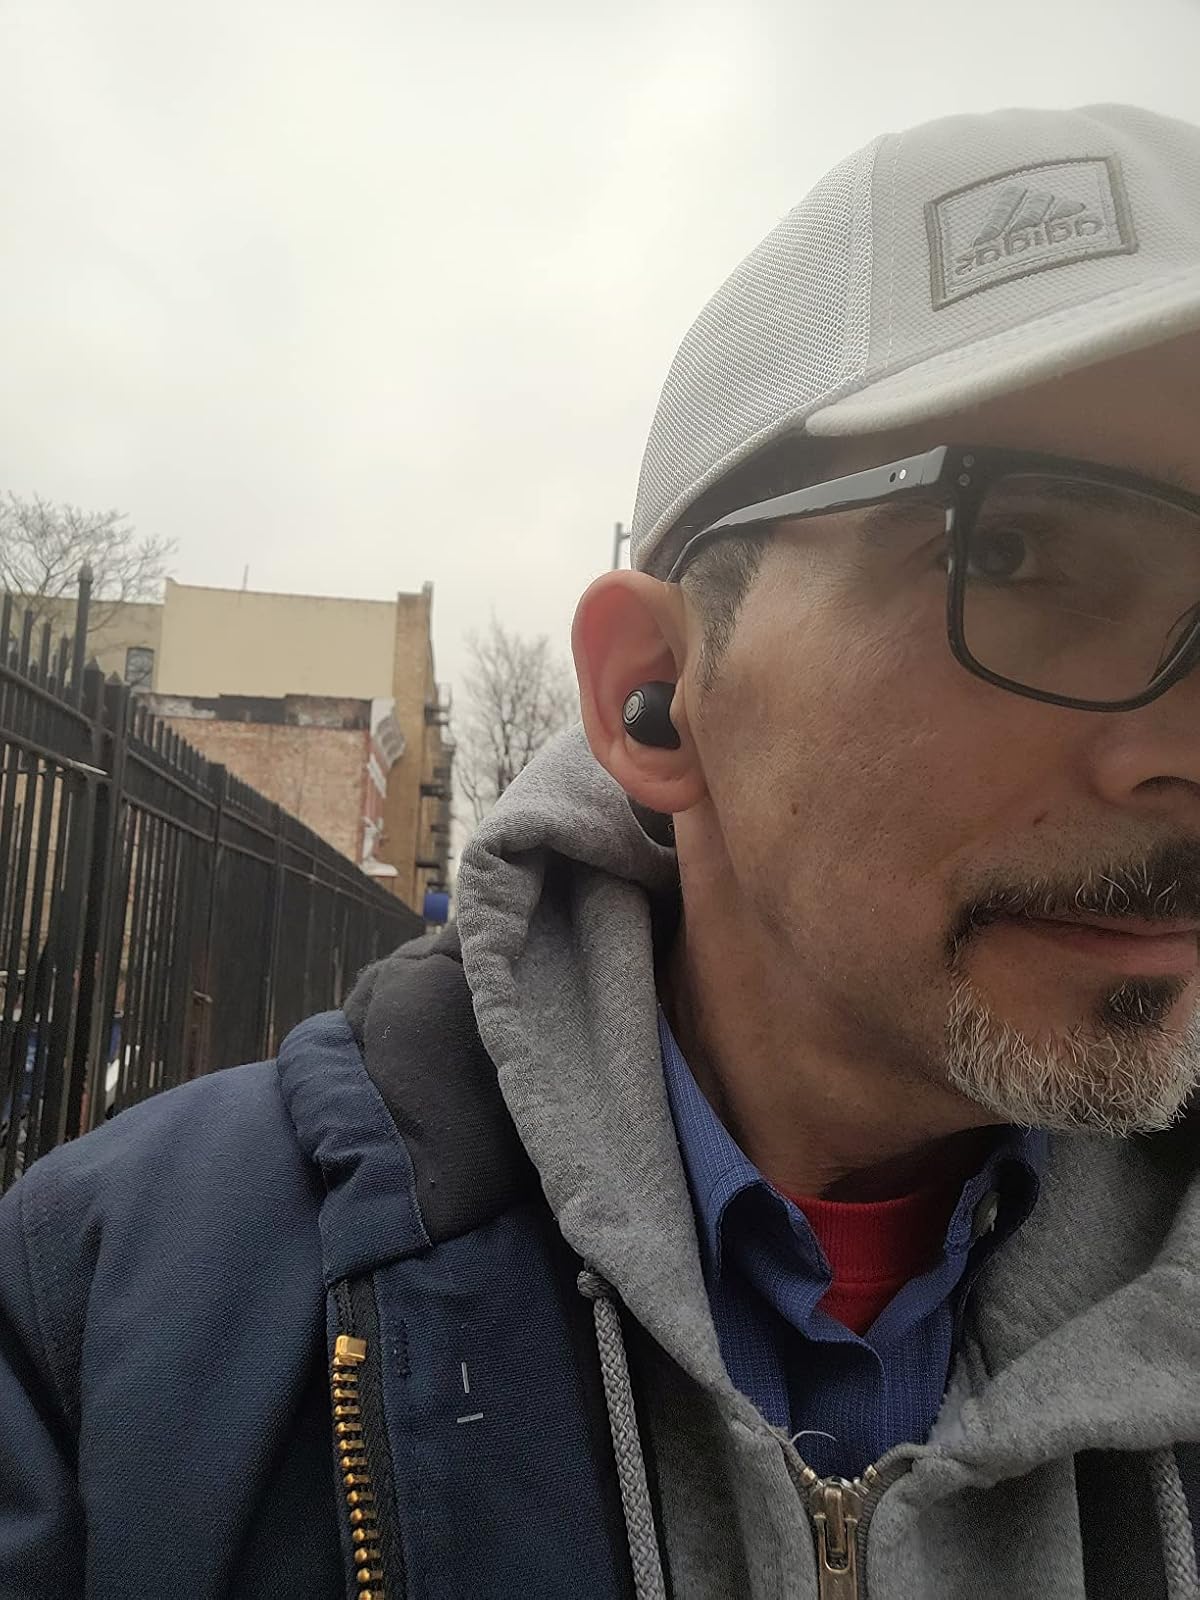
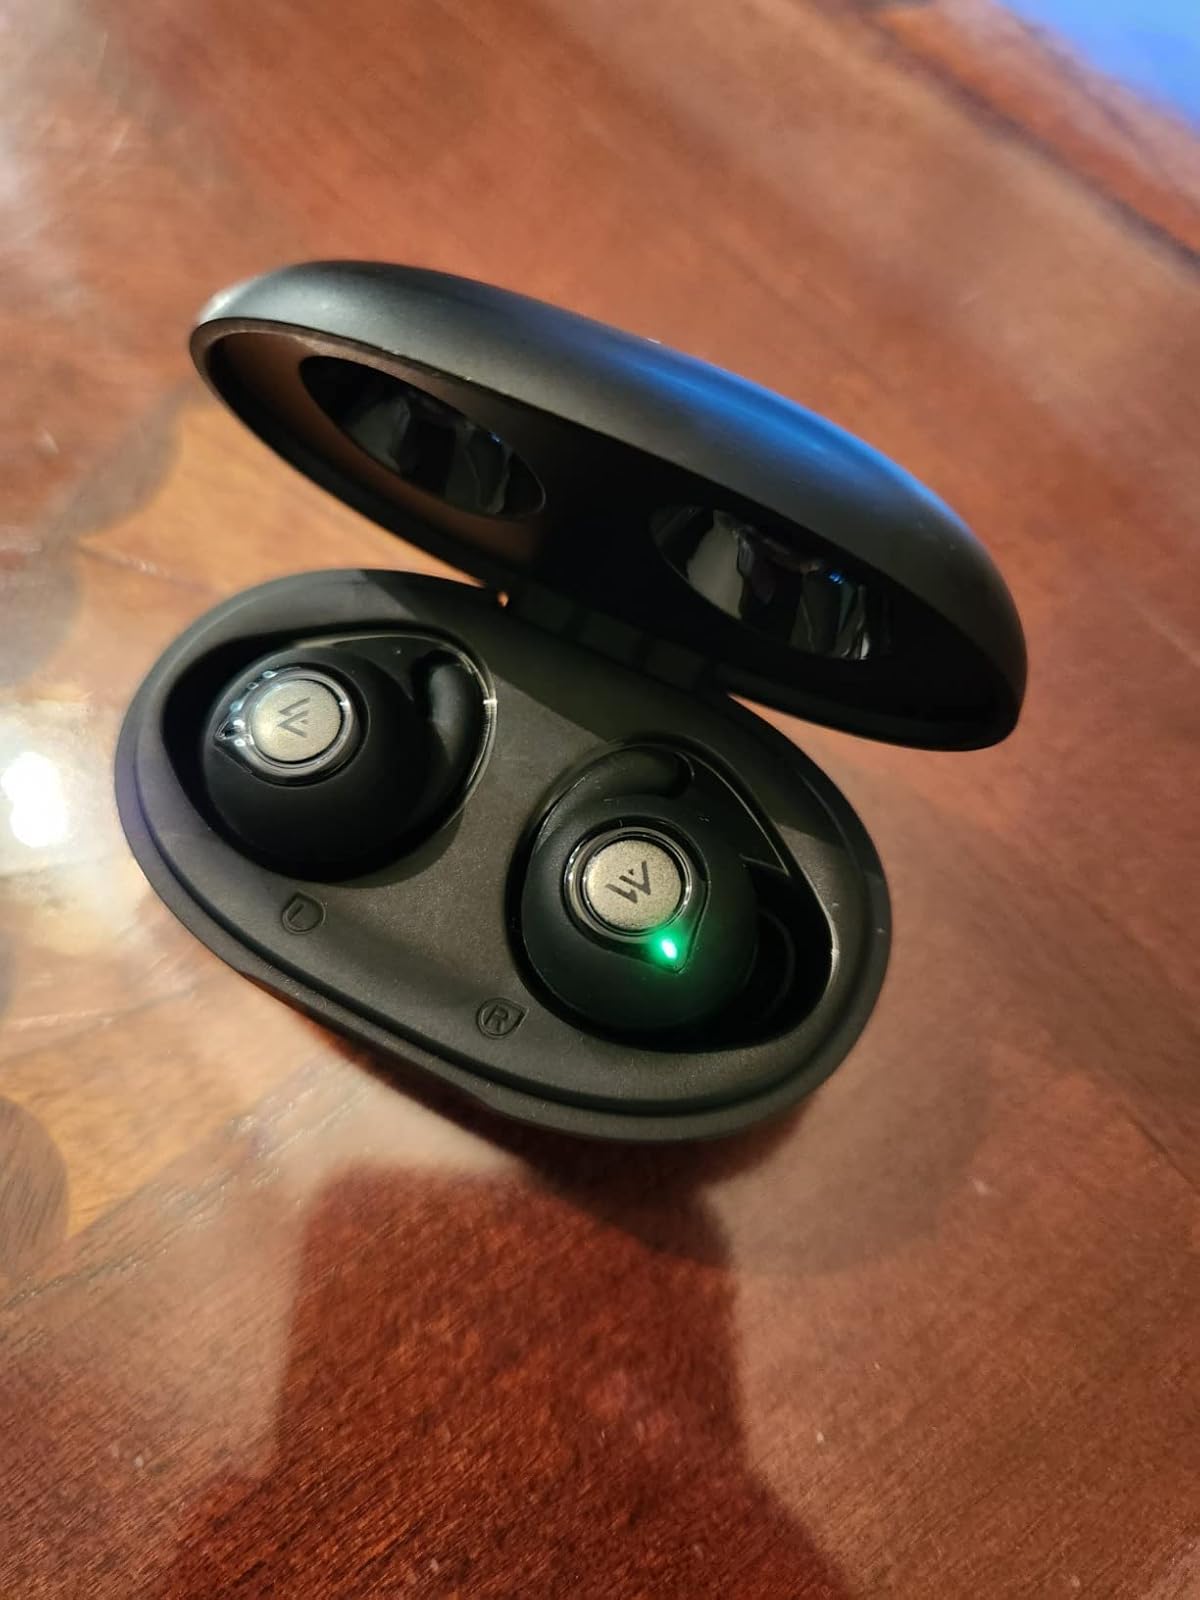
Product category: earbuds
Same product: yes